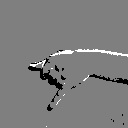
ASL letter: j